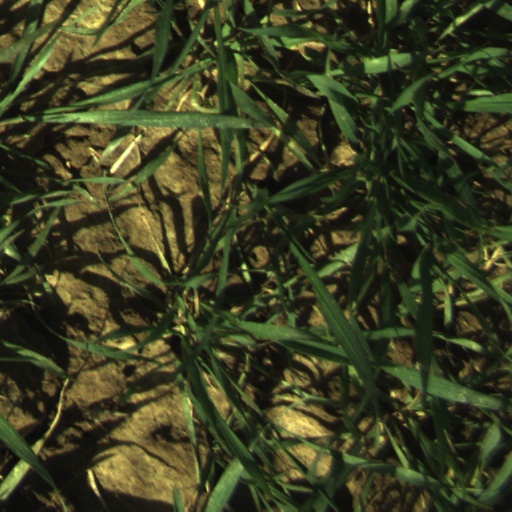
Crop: wheat